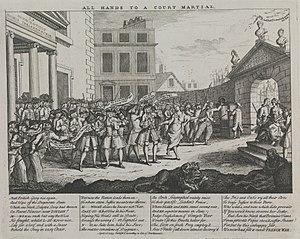
Caricature sur les officiers anglais passant en cour martiale en 1745 après la défaite de l'escadre anglaise devant Toulon en février 1744.
La bataille du cap Sicié ou bataille de Toulon, du 22 février 1744, oppose, dans le cadre de la guerre de Succession d'Autriche, une escadre espagnole voulant forcer le blocus de la rade de Toulon, appuyée par la flotte française du Levant, à la flotte britannique de Méditerranée, qui au terme de cette journée de combat est obligée de battre en retraite.